Francesco Scavullo

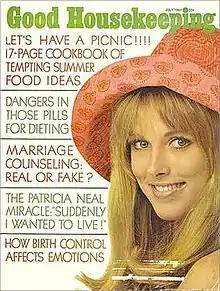
"Good Housekeeping" cover from July 1967 with photo of Alana Collins (later Alana Stewart) by Scavullo

Scavullo's 1969 photograph of singer Janis Joplin with a cigarette in her hand was exhibited at the Amon Carter Museum in Fort Worth, Texas. The museum poster refers to Joplin, who died in 1970, as having a "free-spirited fervor of the counterculture revolution."